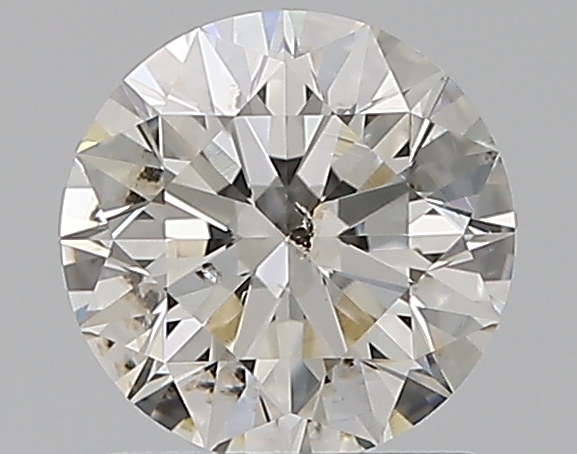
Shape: round
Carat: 1.09
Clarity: SI2
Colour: H
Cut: EX
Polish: EX
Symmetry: EX
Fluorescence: N
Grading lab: GIA
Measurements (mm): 6.53 x 6.56 x 4.09